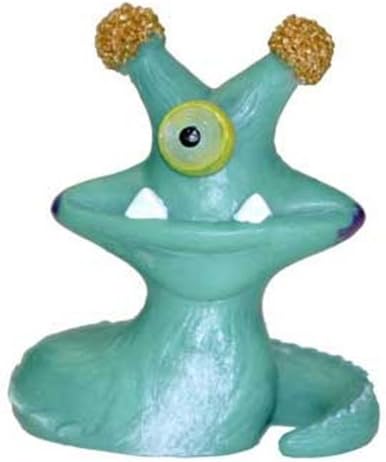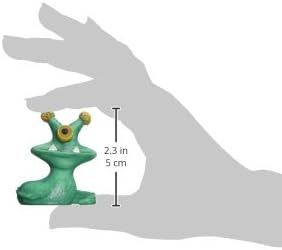
Blue Ribbon Pet Products Exotic Environments Snake Alien Aquarium Ornament, Small
Category: Pet Supplies
The exotic environments aquarium ornaments are hand painted heavy duty resin and safe for all aquariums. These made ideal places for your tropical fish to hide and feel safe in addition to being a beautiful addition to any aquarium.
Features: Safe for fresh or saltwater aquariums | Our unusual little aliens are wacky and wild, with eyes that glow-in-the-dark | Start your collection today and create an aquarium that's out of this world | Makes great hiding place for tropical fish and adds interesting decor to any tank | Safe for fresh or saltwater aquariums | Our unusual little aliens are wacky and wild | Makes great hiding place for tropical fish and adds interesting decor to any tank